Ross Whiteley

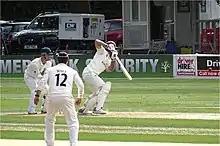
Whiteley batting for Worcestershire in 2018.

On 15 September 2018, Ross was a part of the Worcestershire Rapids side that made their first appearance at finals day which ended in victory. The Rapids beat Lancashire Lightning in the semi-final as well as beating Sussex Sharks by 4 wickets to secure their maiden T20 Blast Trophy.